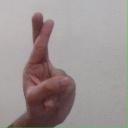
अक्षर: र